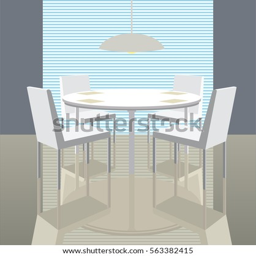
round dining table and chairs on a glossy floor .